Dream Theater

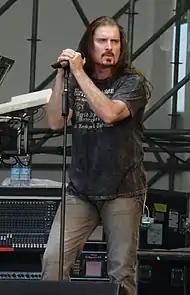
James LaBrie has been the vocalist since January 1991.

Following Dominici's departure, Dream Theater fought successfully to be released from their contract with Mechanic and set about auditioning singers and writing material for their next album. In their search for a new singer, they auditioned over 200 people, among them former Fates Warning frontman John Arch. Arch ultimately decided that his commitments were more important and he opted not to join the band. On June 9, 1990, at a gig at Sundance in Bay Shore, New York, Dream Theater introduced Steve Stone as their new singer after playing half the set as an instrumental band. Stone had successfully recorded demos with Dream Theater, but he was fired following a single, ill-fated live performance. According to Mike Portnoy, Stone moved around the stage in a rather odd manner, seemingly doing a bad impression of Bruce Dickinson. Additionally, he shouted "Scream for me Long Beach!" several times throughout the show (Dickinson can be heard saying this on Iron Maiden's live album "Live After Death"), although they were performing in Bay Shore. The audience was immediately turned off by the new singer. It was five months before Dream Theater played another show, this time all-instrumental (under the name YtseJam). Until 1991, the band remained focused in an attempt to hire another singer and writing additional music. It was during this period that they wrote the majority of what would become "Images and Words" (1992).